Drymocallis fissa

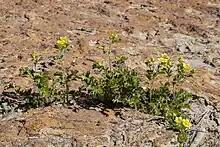
"Drymocallis fissa", Lower Pine Ridge, Wyoming

Bigflower cinquefoil is a perennial plant that often grows in mixed woodland habitats in the lower foothills, with sagebrush, on rocky slopes, and in open meadows at higher elevations. It is found from 1600–3000 meters in altitude. It prefers disturbed and rocky areas with more water, but not waterlogged soils.